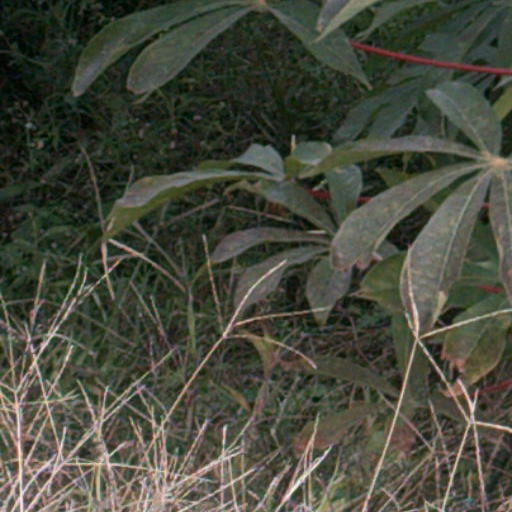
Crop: cassava